Schitt's Creek season 6

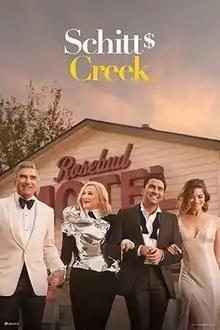
Promotional poster

The sixth and final season of "Schitt's Creek", a Canadian television sitcom created by Dan Levy and father Eugene Levy premiered on January 7, 2020, and concluded on April 7, 2020, on CBC Television, and was followed by a one-hour behind-the-scenes retrospective documentary titled "Best Wishes, Warmest Regards: A Schitt's Creek Farewell". The season aired 14 episodes and saw the final appearances of the Rose Family, consisting of characters Johnny Rose, Moira Rose, David Rose, and Alexis Rose.